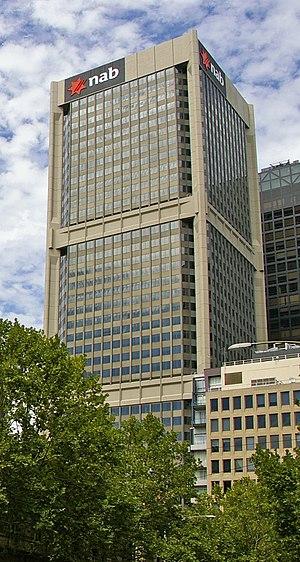
Le National Bank House est un gratte-ciel de 161 mètres de hauteur construit à Melbourne en Australie en 1978.
Depuis la construction du 351 Collins Street en 1968, 92 gratte-ciel ont été construits à Melbourne en Australie, soit le plus grand nombre de gratte-ciel des villes d'Australie après Sydney.